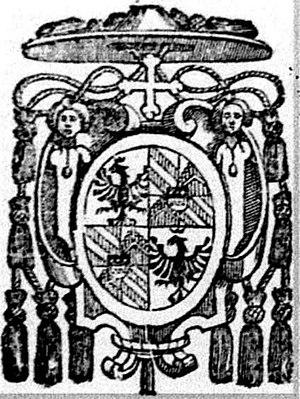
Charles Gaudence Madrus est un cardinal italien du XVIᵉ siècle. Il est un grand-neveu du cardinal Cristoforo Madruzzo et un neveu du cardinal Ludovico Madruzzo.